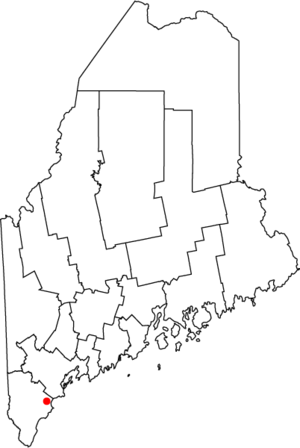
Saco est une ville située dans le comté de York, dans l’État du Maine, aux États-Unis. Sa population s’élevait à 18 482 habitants lors du recensement de 2010, estimée à 19 485 habitants en 2017. Elle fait partie de la métropole de Portland.